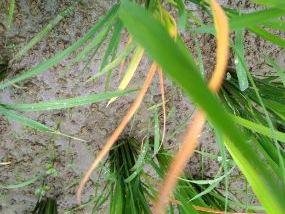
Disease: Tungro